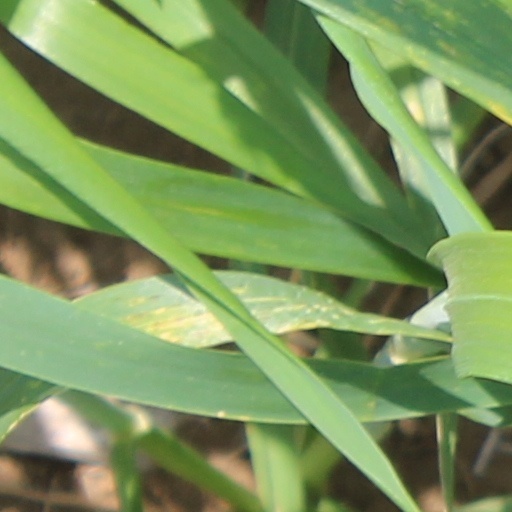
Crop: wheat